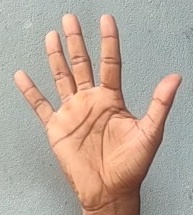
ASL sign: 5